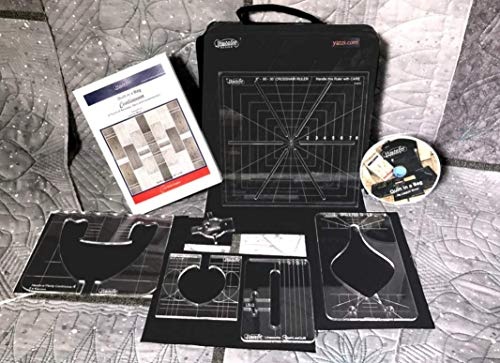
Klasa pikowania w torbie z niskim trzonkiem
The Quilt Class in a Bag is a completely new template set and a 6 point -8"³ cross hair ruler!!! PLUS, the all the tools come in a Yazzii Bag. Learn how to quilt with a Deco, Nouveau, and Contemporary style with instructional DVD covering 13 new Designs over 41 blocks. All Designed by Leonie West of Westalee Design. Set Includes: *10"³x10"³Yazzi Bag w/ zipper & inside pocket *Continuous Border Loop 2"³ x 2"³ *Westalee Spin-e-fex 11 9.5"³ *London Collection Continuous Hearts-a-Plenty 4 2"³x4"³ *SashLee Quilt Template (Simple Ditch Ruler and Sashing) *Spacing Gauge *Instruction Book and CD with all the lessons "œ no more downloading!!
Brand: Westalee / Dream World Northwest
Category: Arts & Entertainment > Hobbies & Creative Arts > Arts & Crafts > Art & Crafting Tools > Craft Measuring & Marking Tools > Textile Art Gauges & Rulers